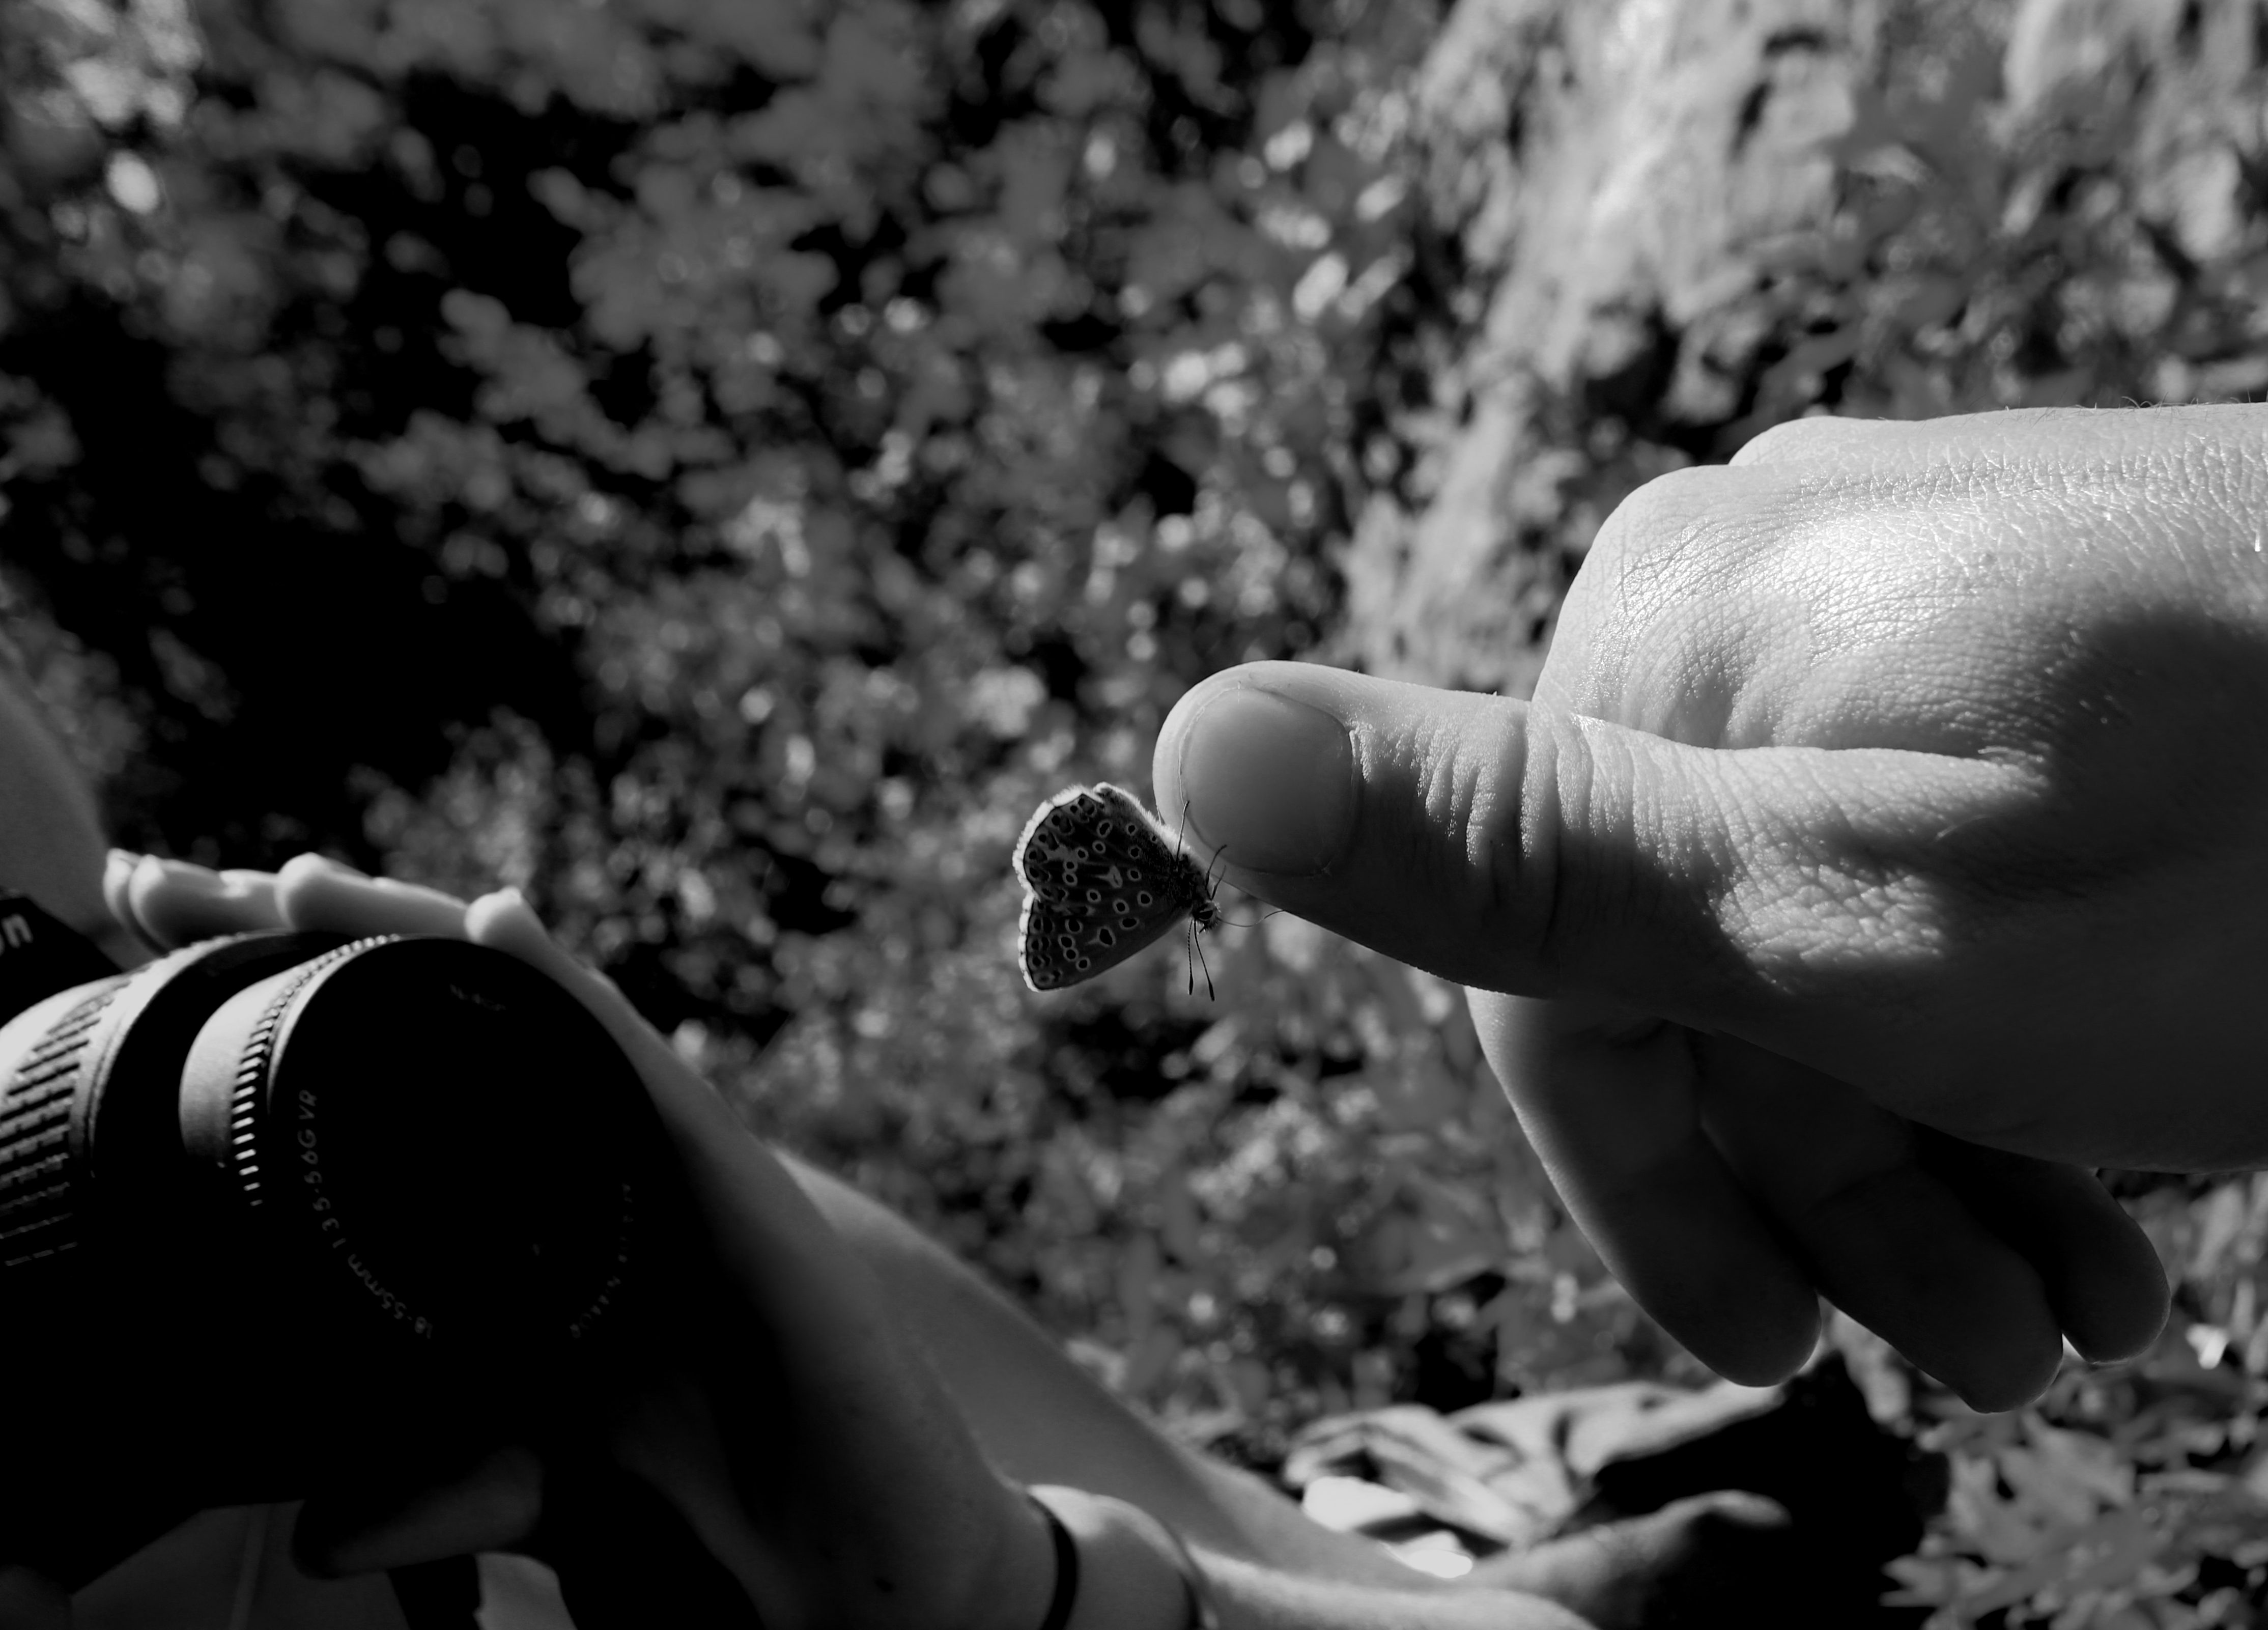
hand, black and white, white, photography, flower, darkness, black, monochrome, close up, photograph, monochrome photography